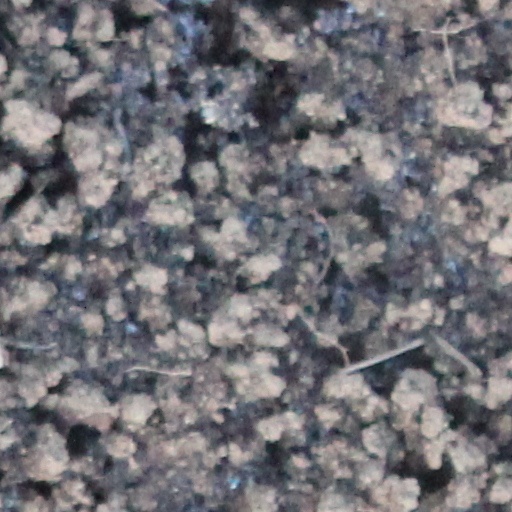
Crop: wheat